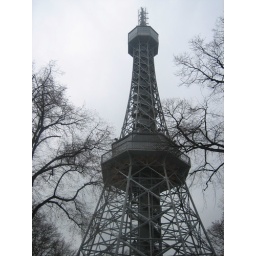
Mini-eiffel tower in prague hill top